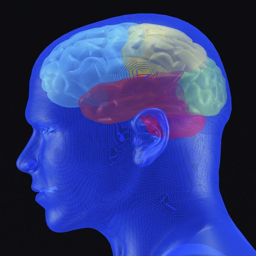
i fell down yesterday and hit the back of my head hard , i 've had this pressure on the spot since , should i be worried ?